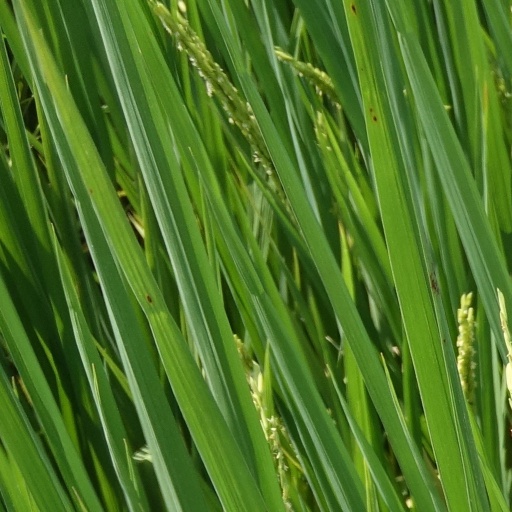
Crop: rice